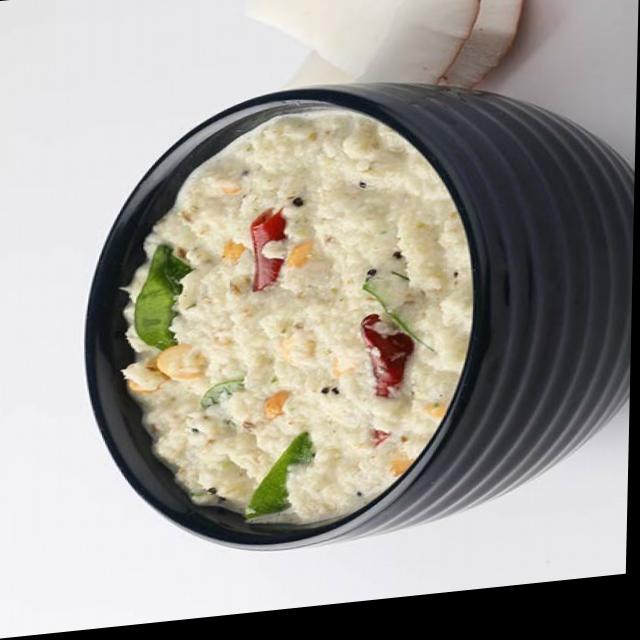
Dish: coconut_chutney